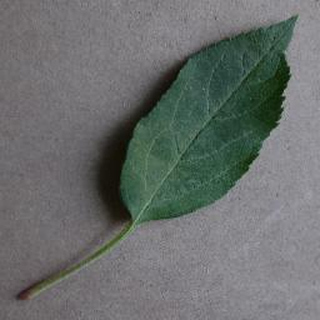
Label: healthy_apple